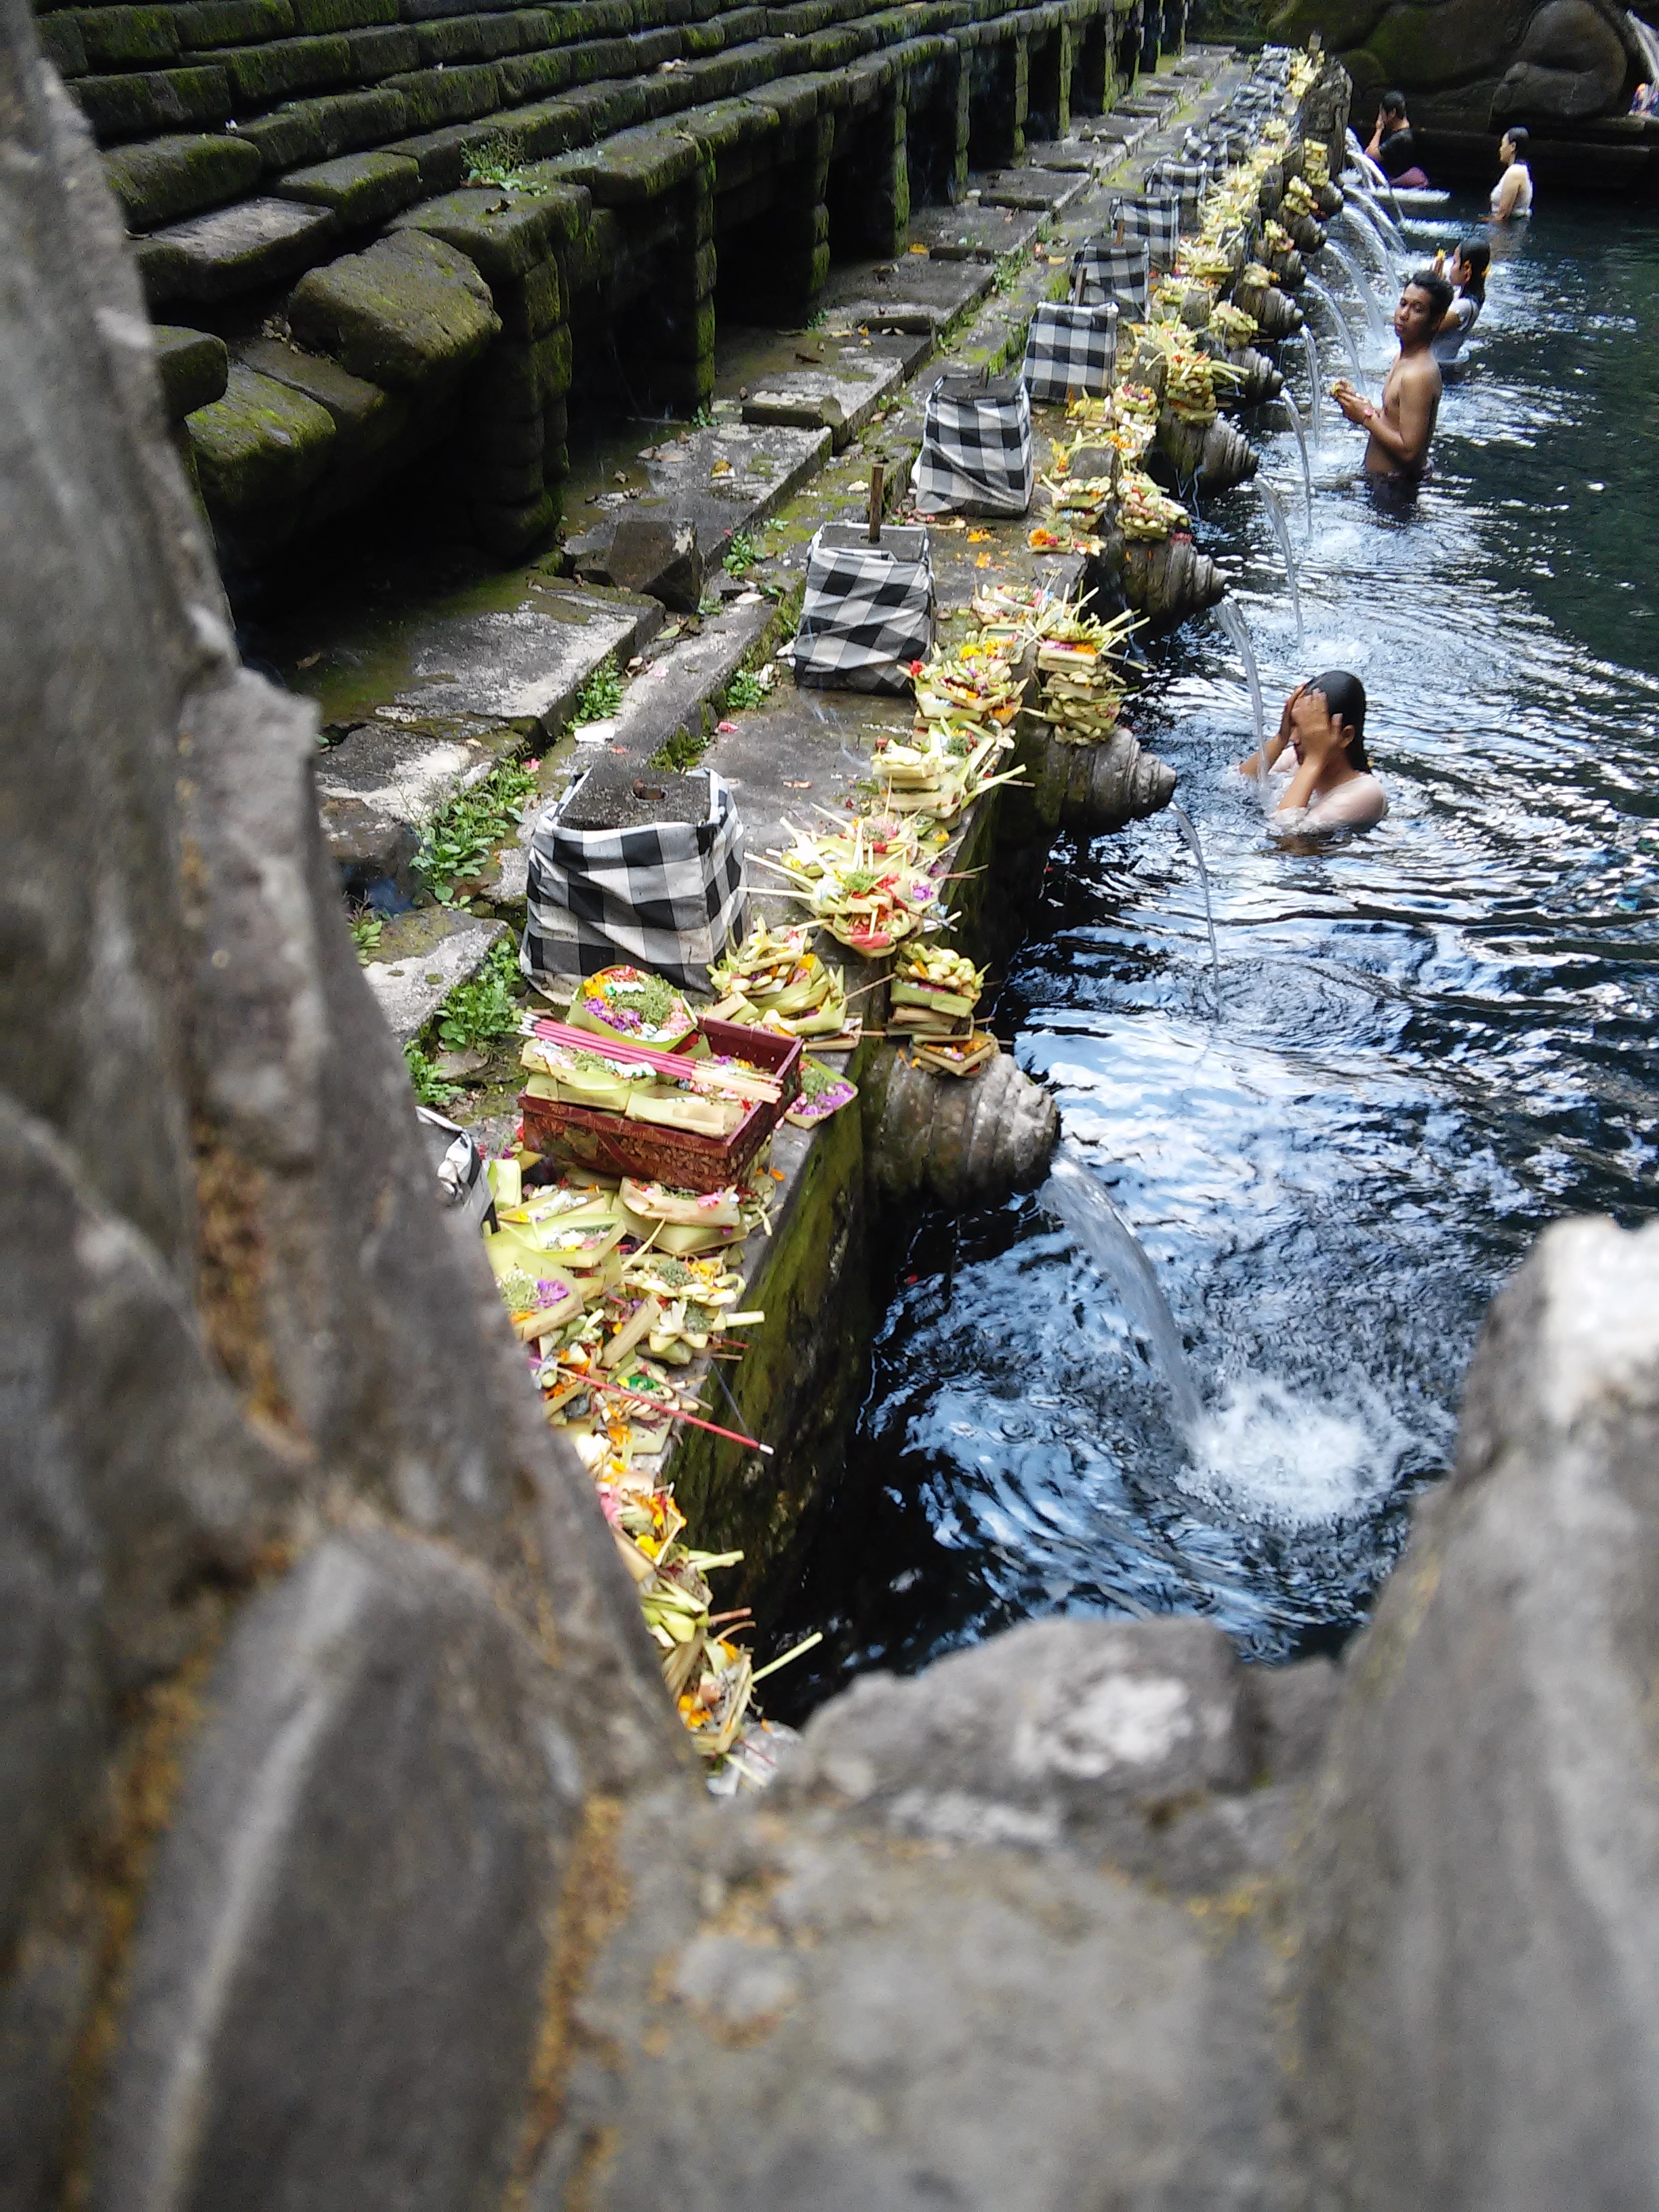
bali, indonesia, ritual, culture, religion, body of water, water resources, watercourse, water feature, stream, fluvial landforms of streams, spring, pond, bathing, arroyo, moss, algae, stone wall, mineral spring